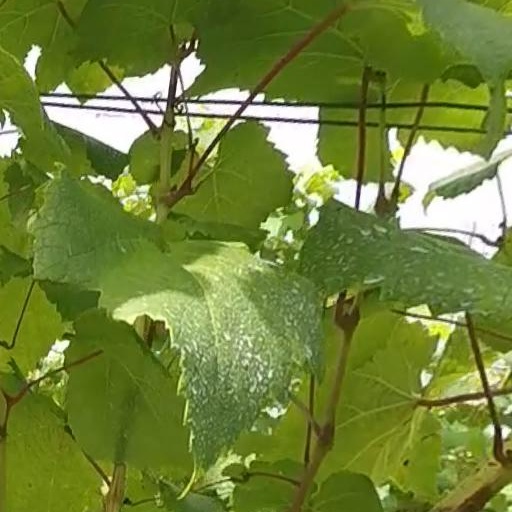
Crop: grape